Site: brandenburg
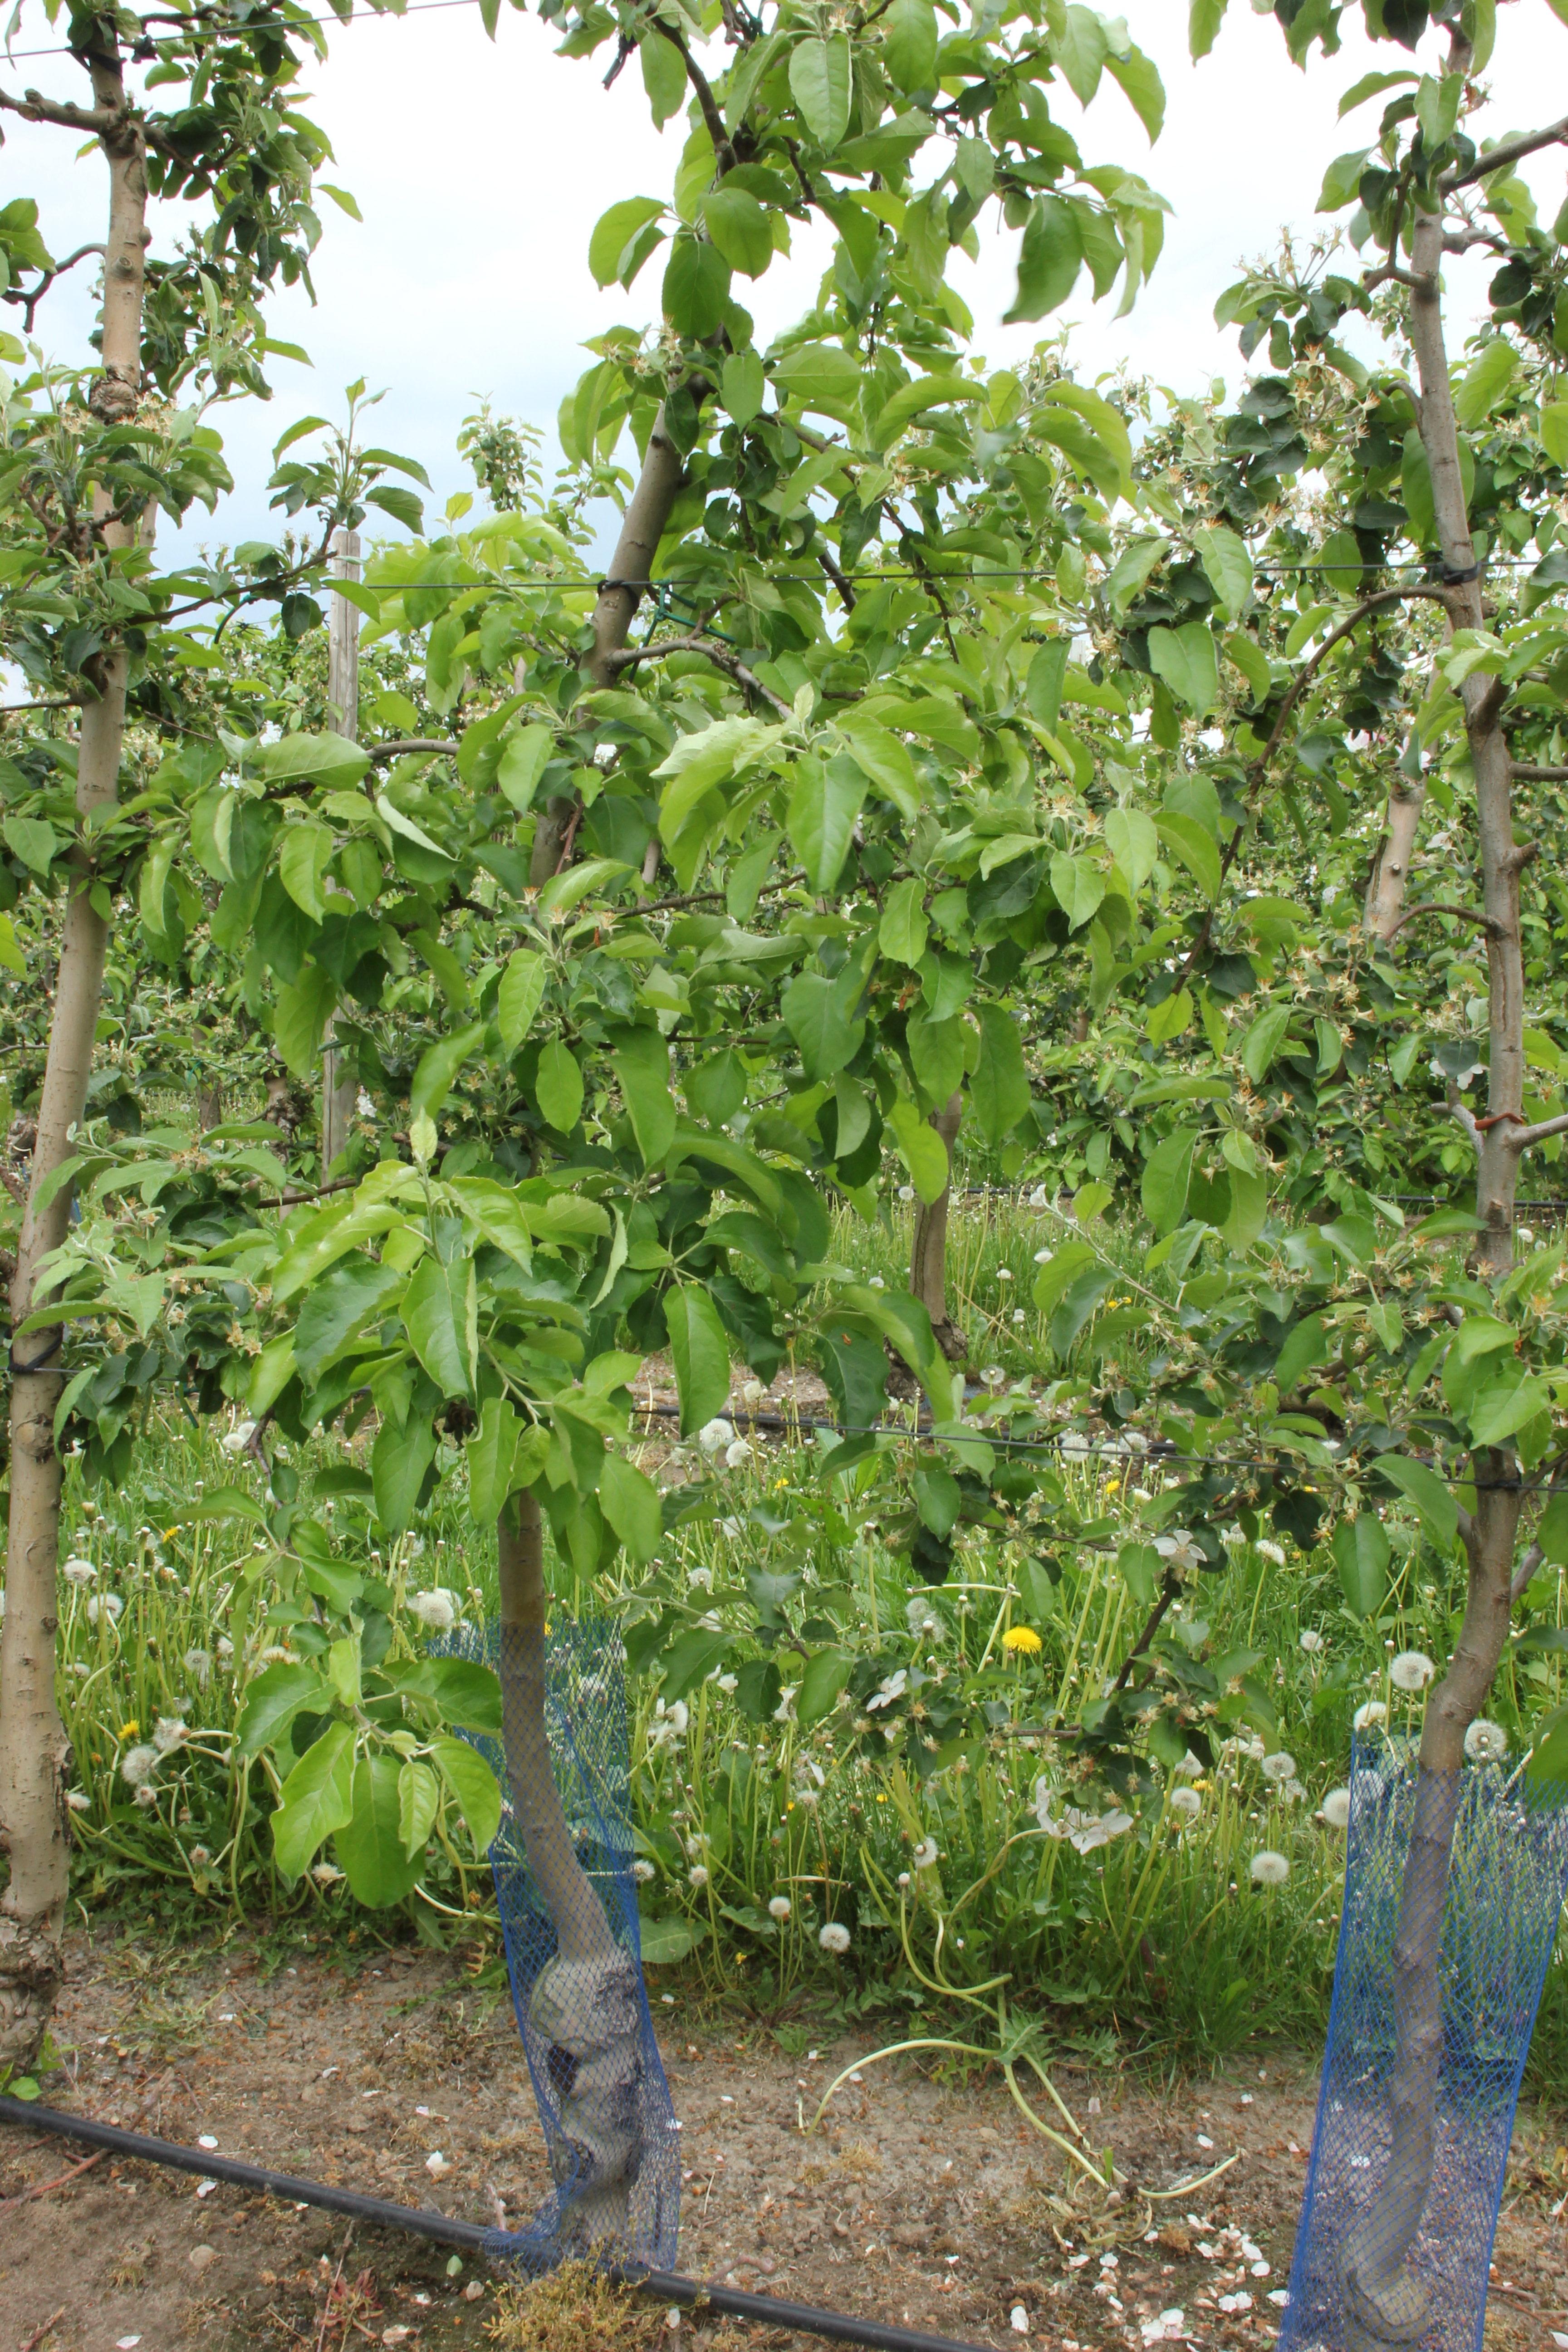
Growth stage (BBCH 67): Flowering